Guadalajara International Book Fair

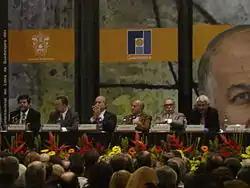
Carlos Fuentes, Gabriel García Márquez, and Pasqual Maragall awarding the Juan Rulfo Prize to Juan Goytisolo, FIL 2004

As a way of rewarding and honouring literary publishing, the FIL awards the following annual prizes and honours: